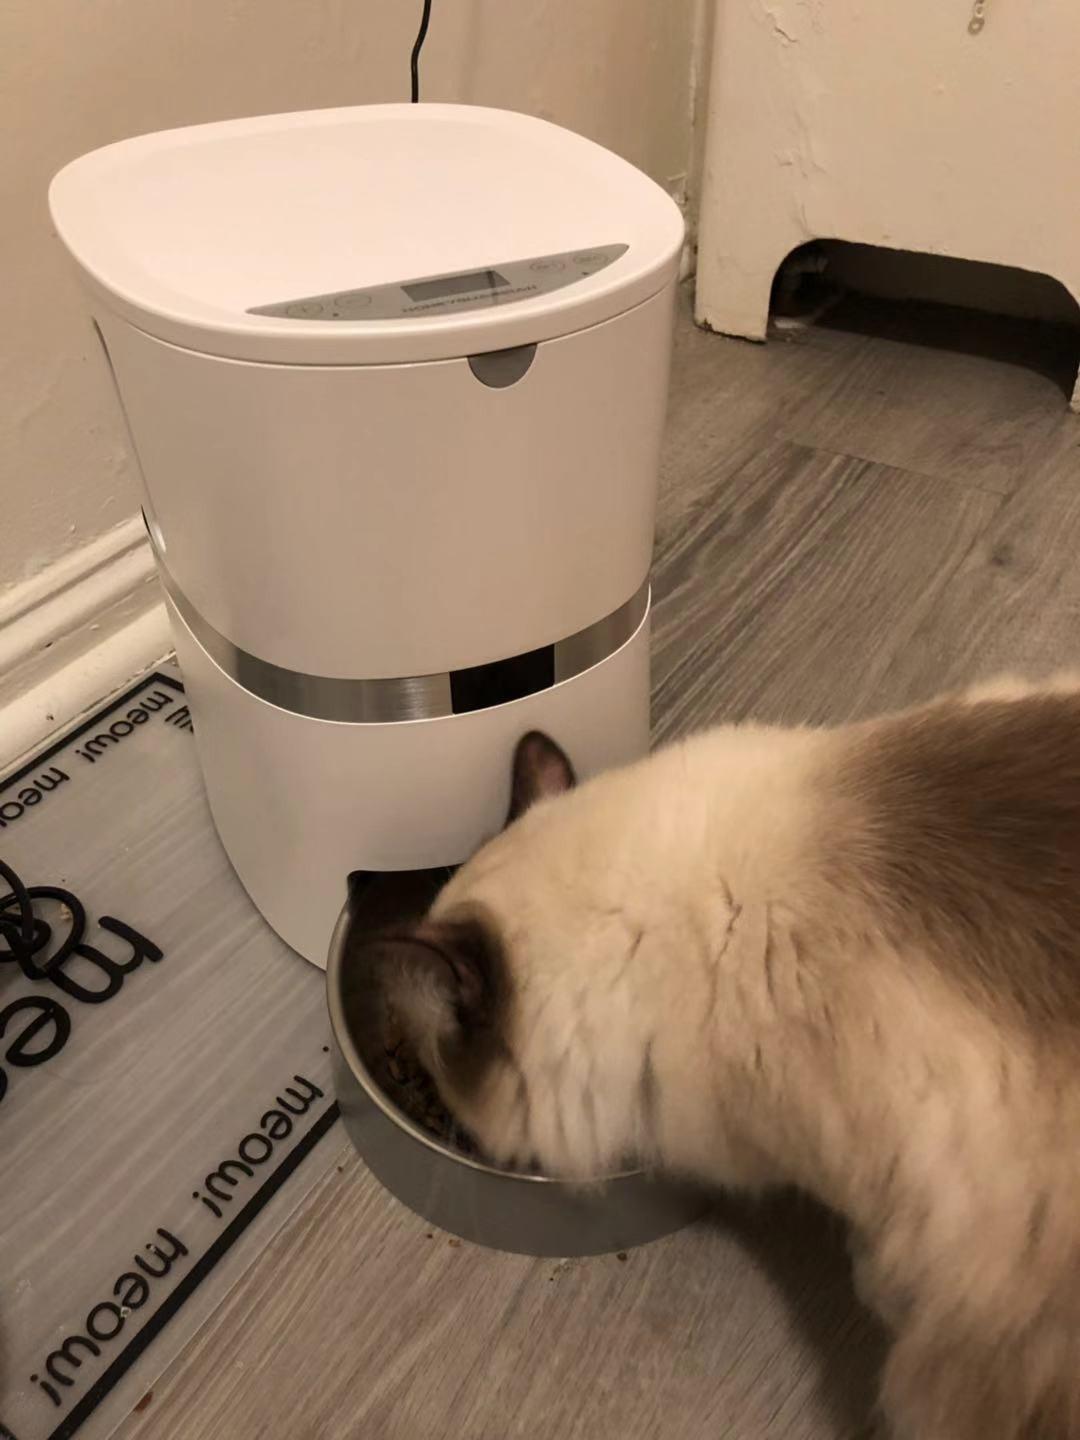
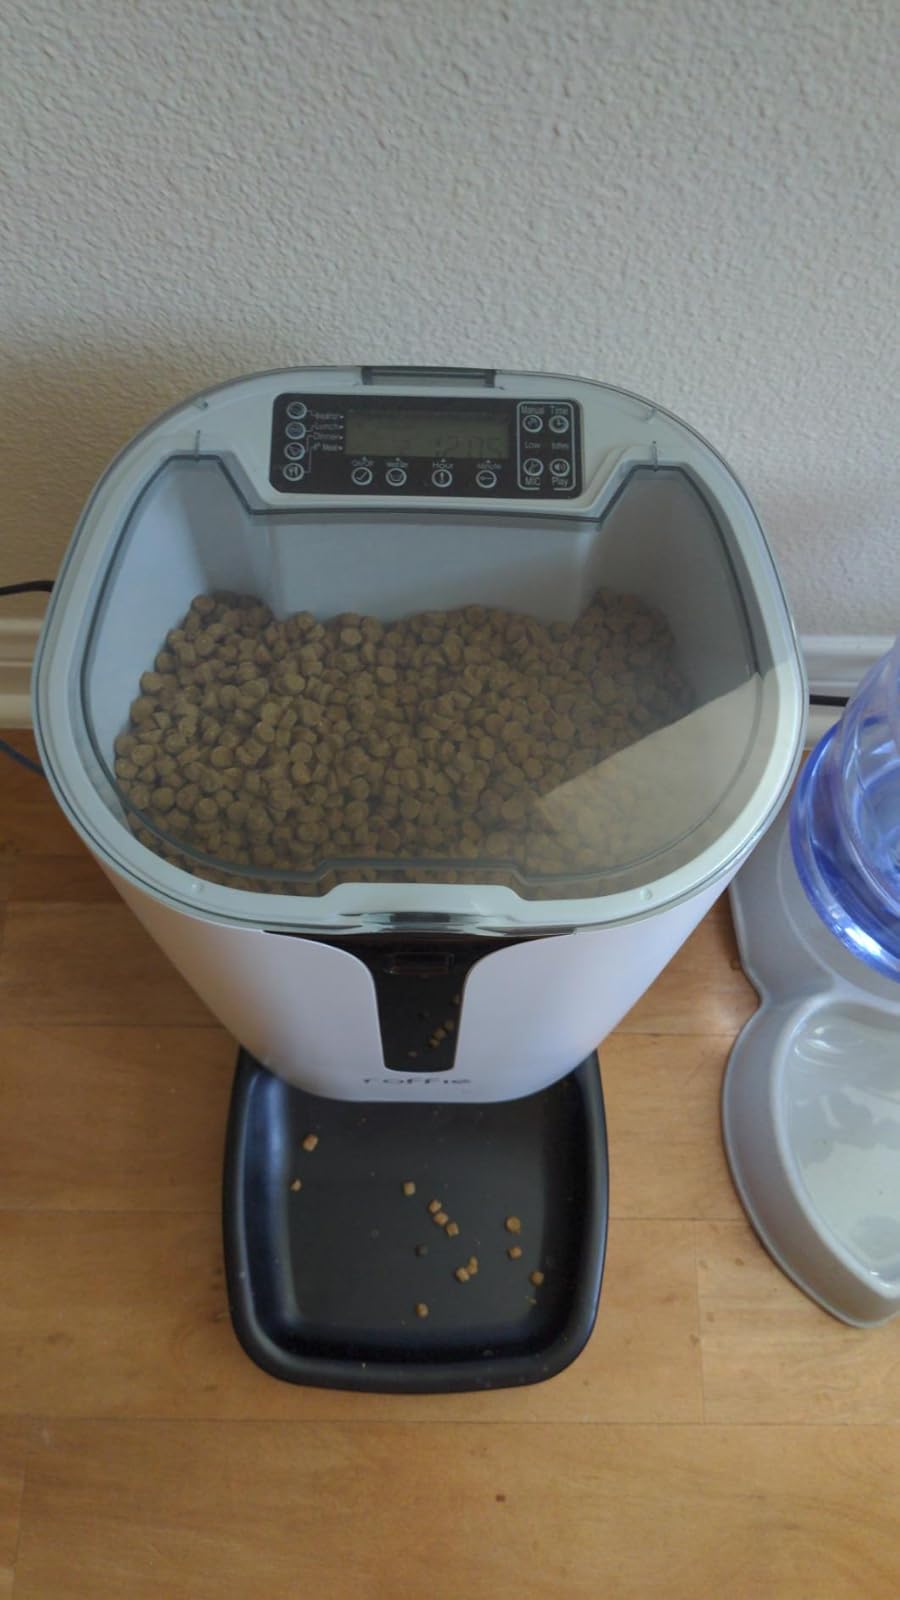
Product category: items_feeder
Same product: no